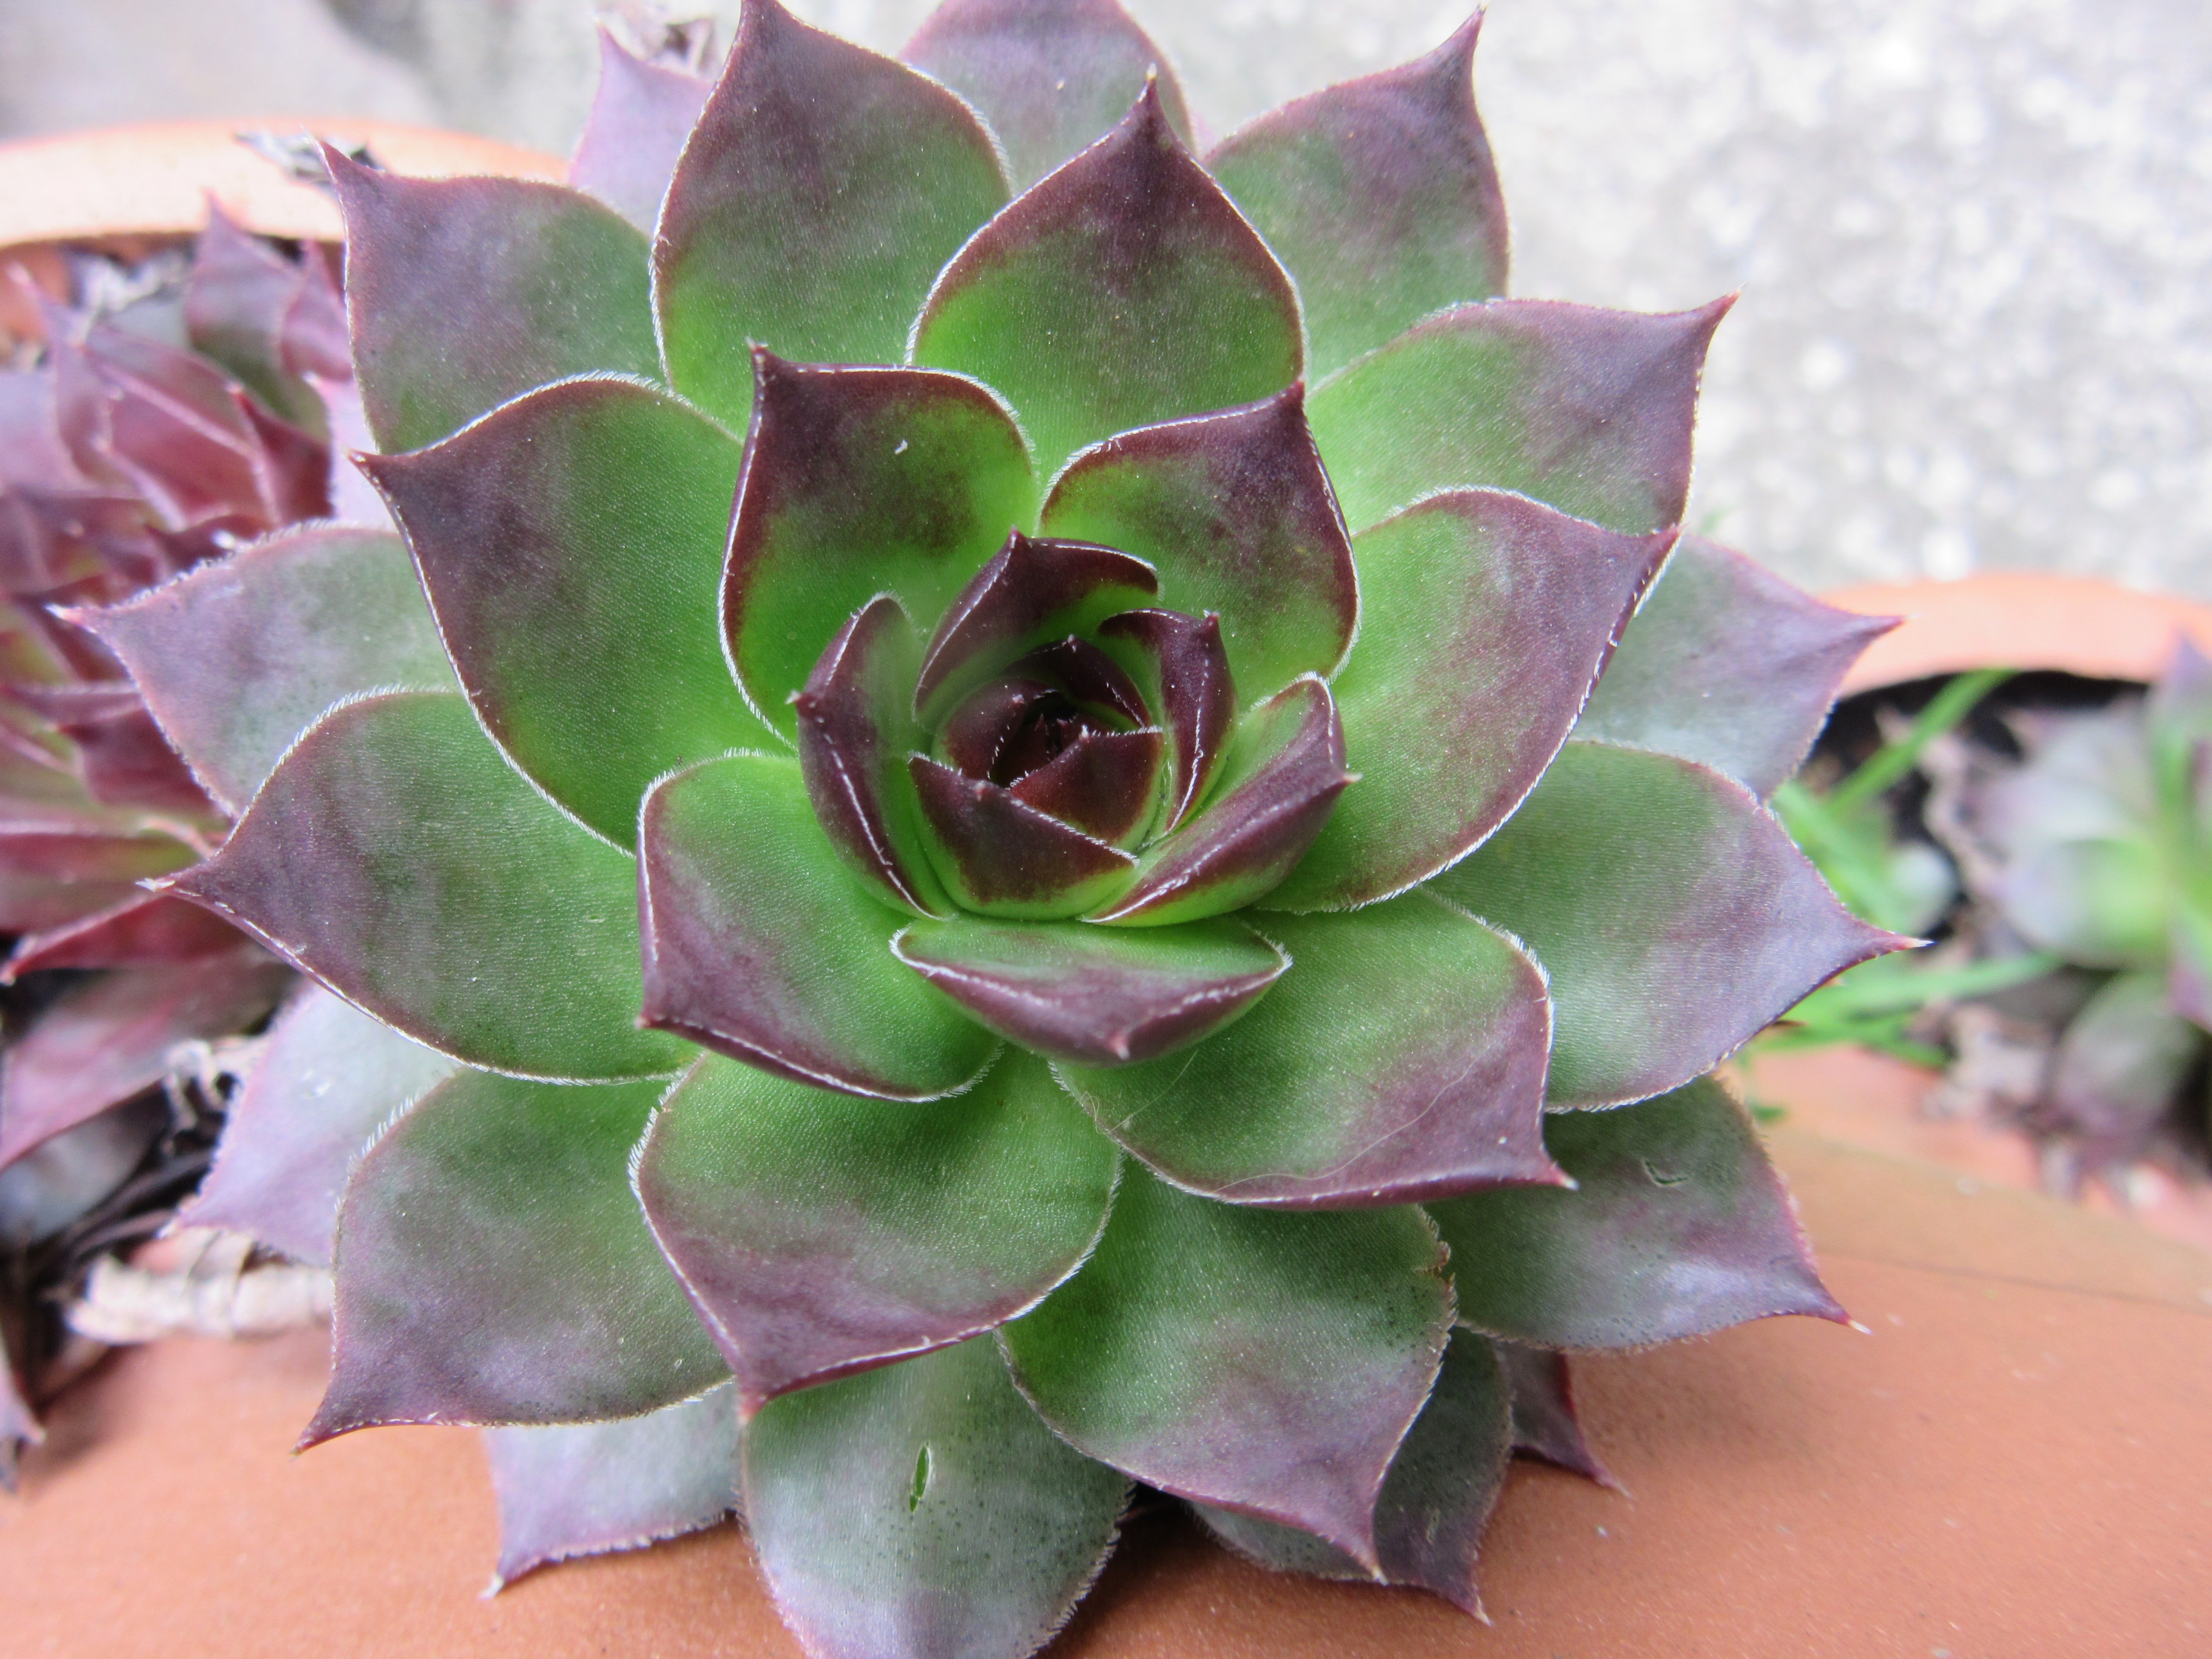
nature, plant, leaf, flower, petal, green, botany, succulent, garden, flora, leaves, agave, floristry, pointed, rosette, flowering plant, thick sheet greenhouse, houseleek, sempervivum, annual plant, land plant